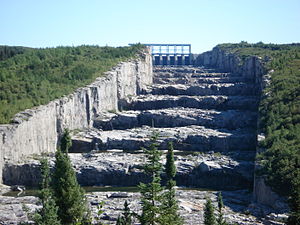
Vandkraftværk / Teknisk opbygning af et vandkraftværk / Damme og dæmninger
Flomløbet ved Robert-Bourassa-demningen i Canada
Et vandkraftværk er et kraftværk, som producerer elektrisk energi ved hjælp af rindende vand.